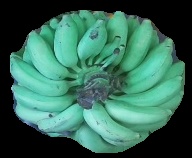
Variety: elakki-bale
Grade: grade2